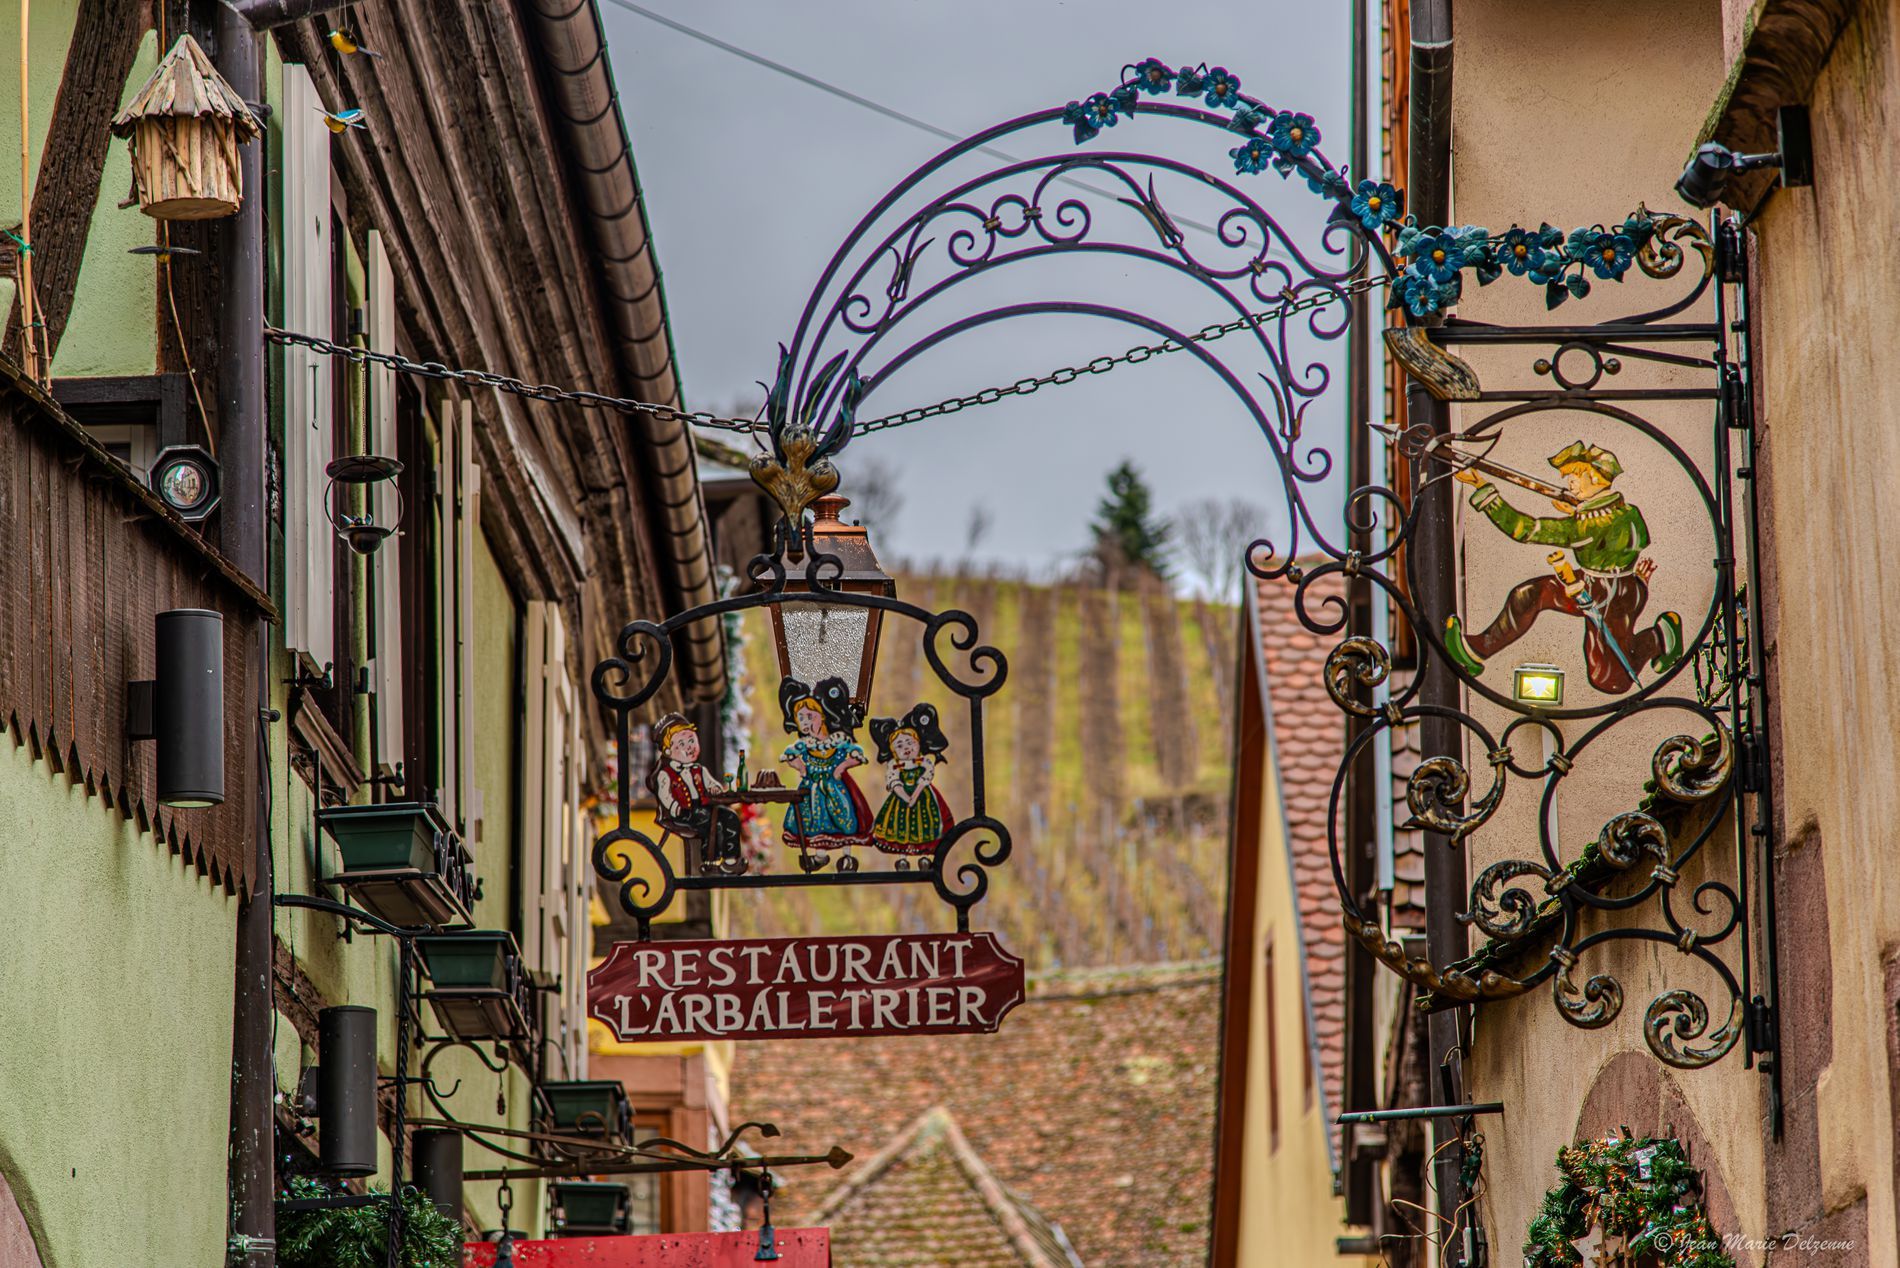
Charming Countryside Scene.
A countryside is lined with colorful buildings featuring traditional wooden shutters. Two ornate metal signboards hang above, one showing figures in traditional dress and reading “Restaurant L’Arbaletrier.” The other depicts an archer.
An image taken at eye level shot in natural daylight, this photo captures a cozy European countryside with warm-toned buildings and decorative signs. The Countryside add a peaceful and historic feel.
Labels: City, Outdoors, Nature, Person, Urban, Home Decor, Gate, Arch, Architecture, Path, Road, Building, Wall, Street, Arbour, Garden, Art, Shelter, Walkway, Monastery, Amusement Park, Fun, Theme Park, Countryside, Rural, House, Housing, Patio, Painting, Roof, Signboard, Decorations, Metalwork, Buildings, Roofs
Camera: NIKON CORPORATION NIKON D800
Lens: 24.0-120.0 mm f/4.0, AF-S Nikkor 24-120mm f/4G ED VR
Aperture: F4
Exposure: 1/100 sec
ISO: 100
Focal length: 120.0 mm